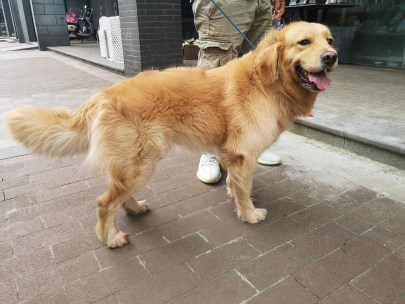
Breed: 5355-n000126-golden_retriever